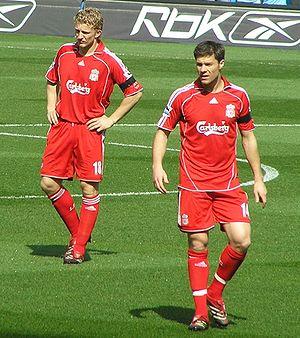
Dirk Kuijt dit Dirk Kuyt, né le 22 juillet 1980 à Katwijk aux Pays-Bas, est un ancien footballeur international néerlandais qui évoluait au poste d'attaquant.